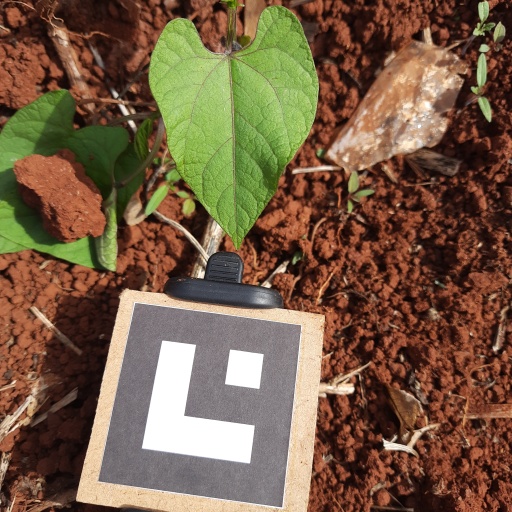
Observations: wavy surface, no eating holes, under sunlight